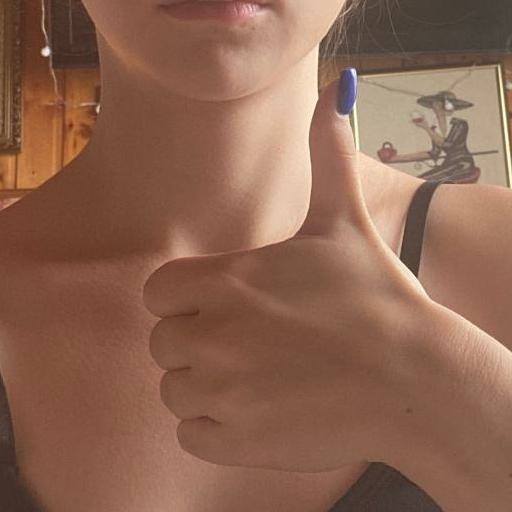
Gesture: like